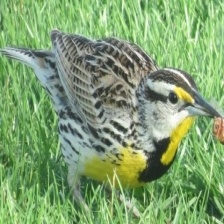
Species: EASTERN MEADOWLARK
Scientific name: STURNELLA MAGNA